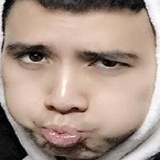
diễn viên Mạnh Quân